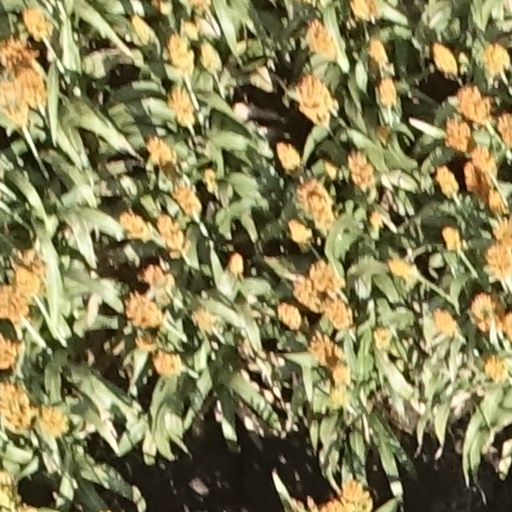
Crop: sorghum